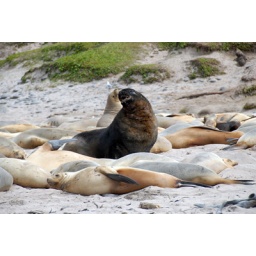
A big male sea lion guarding the females on Sandy Bay beach in Enderby, Auckland Islands.